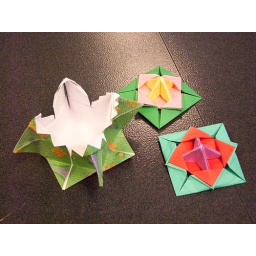
Models folded by library workshop visitors. Spanish box by Robert Harbin, tops by Makoto Yamaguchi.